Civic Arena (Pittsburgh)

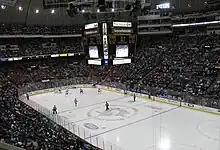
The Civic Arena during a Penguins game in 2008

The $22 million ($ in dollars) arena was completed for the CLO in 1961. Mayor David L. Lawrence had publicly announced plans for a "civic theater" as early as February 8, 1953 after years of public pressure had built after CLO president, civic leader and owner of Kaufmann's department store Edgar J. Kaufmann announced his intention on December 1, 1948, to find a new home for the group. Funding was provided by a combination of public and private money, including grants from Allegheny County, the City of Pittsburgh, and Kaufmann. The arena's design incorporated 2,950 tons of stainless steel from Pittsburgh.